External transcribed spacer

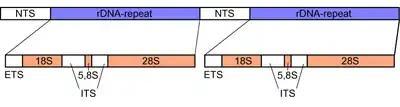
Organization of the eukaryotic nuclear ribosomal DNA tandem repeats.

External transcribed spacer (ETS) refers to a piece of non-functional RNA, closely related to the internal transcribed spacer, which is situated outside structural ribosomal RNAs (rRNA) on a common precursor transcript. ETS sequences characteristic to an organism can be used to trace its phylogeny.